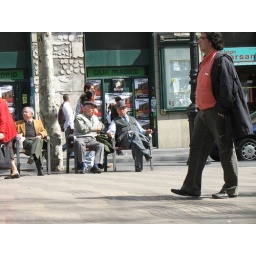
Old Spaniards with the best seats in the house for watching life go by